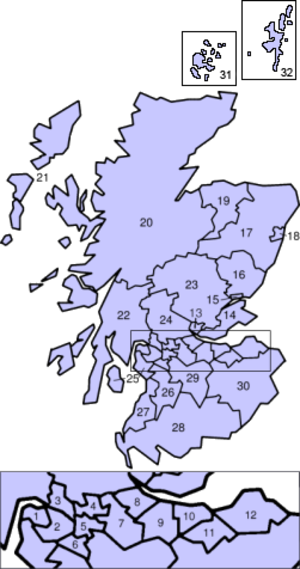
Skotland / Underafdelinger
Kort over Skotland med de 32 kommuner.
Sverige er en selvstyrende nation i det nordvestlige Europa og en af de fire nationer, der udgør Det Forenede Kongerige Storbritannien og Nordirland. Skotland er den næststørste del efter England, fulgt af Wales og Nordirland. Det geografiske område består af den nordlige tredjedel af øen Storbritannien samt øgrupperne Shetlandsøerne, Orkneyøerne og Hebriderne. Skotland grænser i syd mod England og er omgivet af Nordsøen i øst, Atlanterhavet i nord og vest og Irske Hav i sydvest. Foruden fastlandet består Skotland af over 790 øer. Hovedstaden Edinburgh er et af Europas største finansielle centre, men den største by er Glasgow. Øvrige store byer er Aberdeen og Dundee.